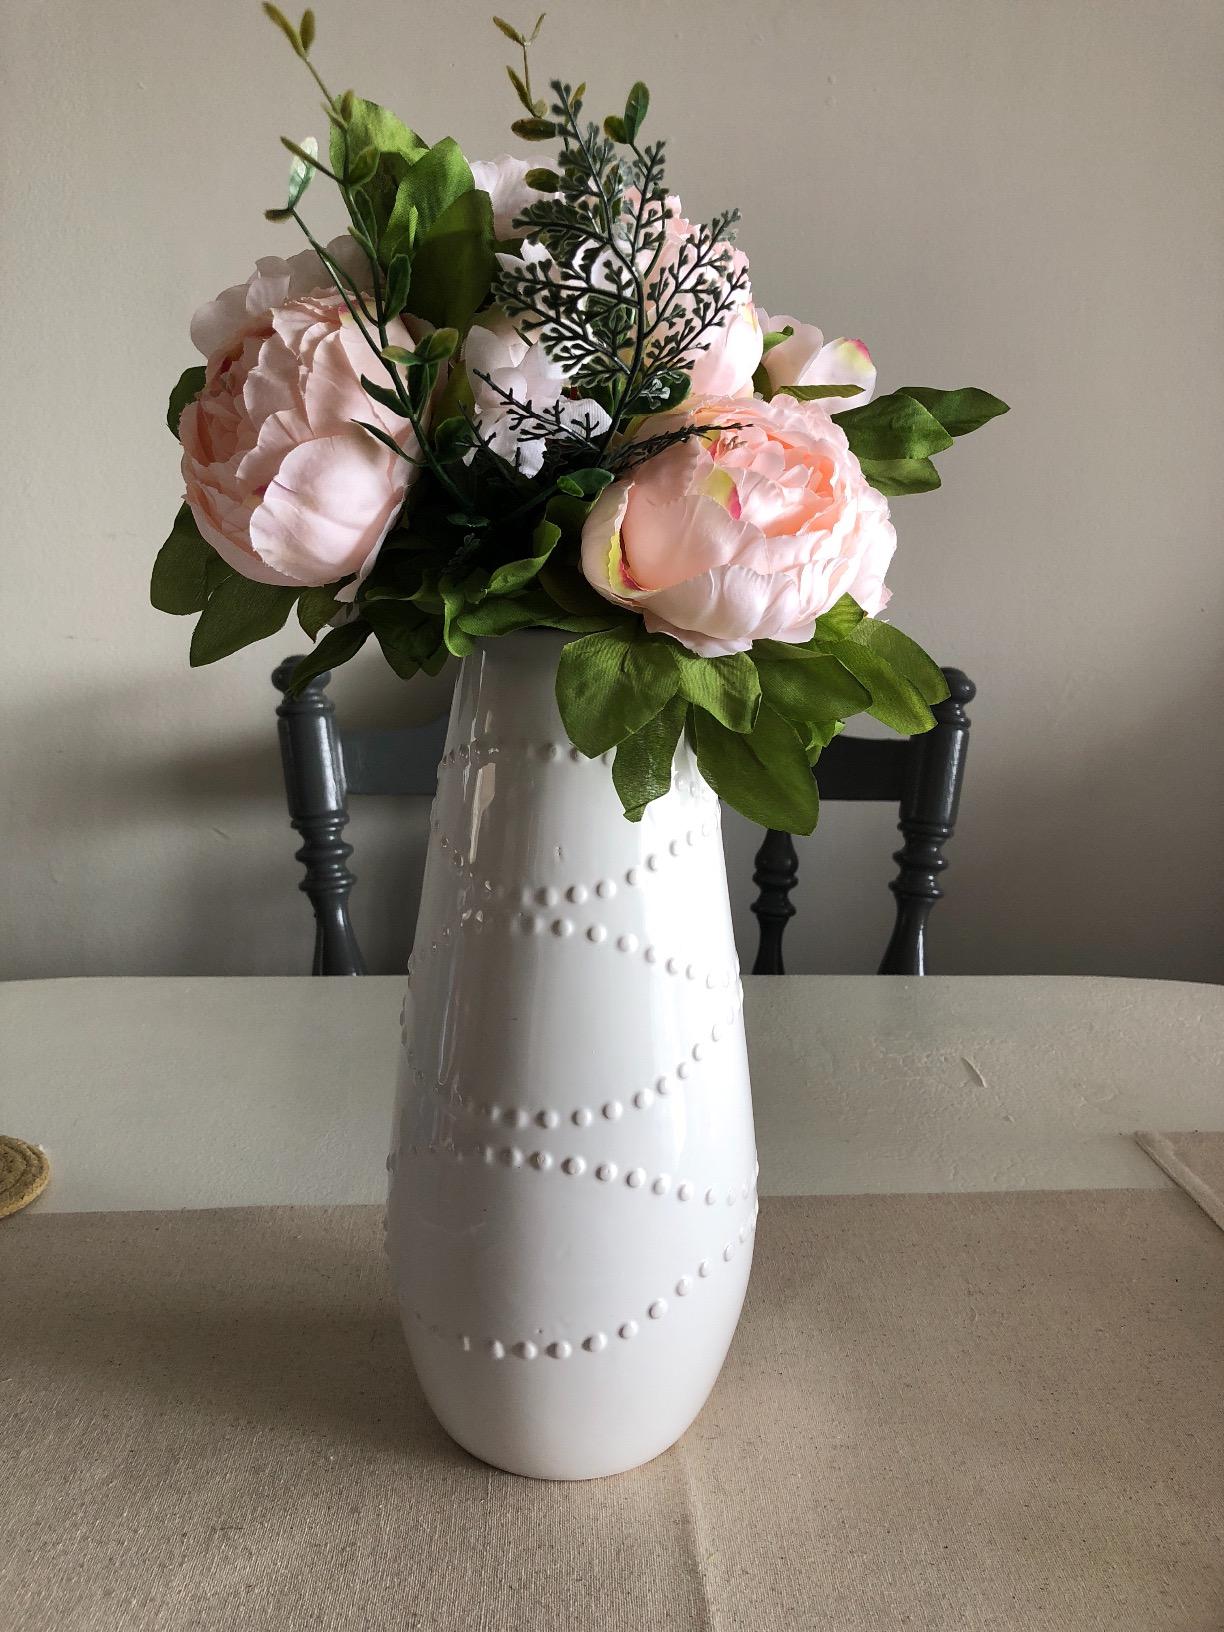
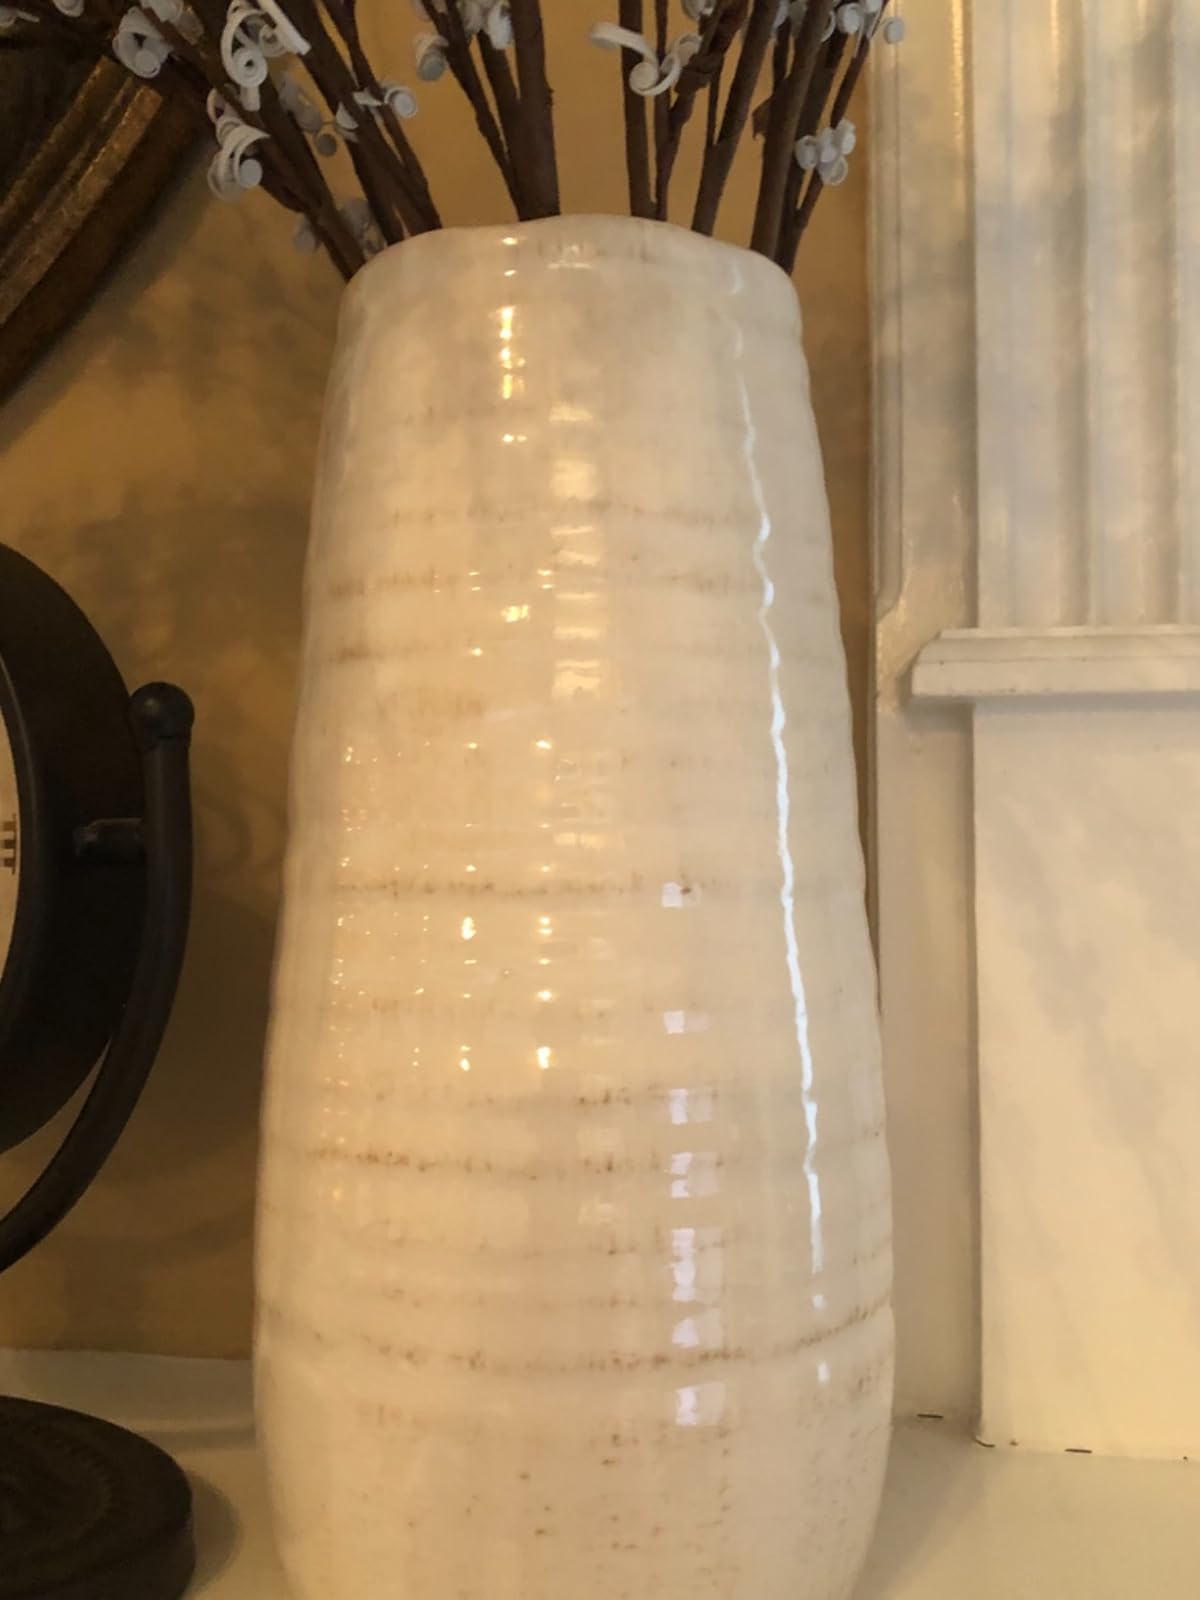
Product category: vase
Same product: no